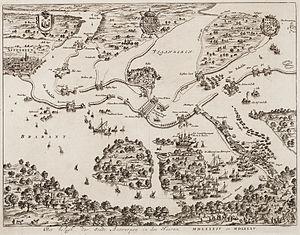
La Ligne de défense d'Anvers est un système de fortifications autour d'Anvers en Belgique, composée de deux ceintures de forts. Les fortifications ont été construites entre 1859 et 1914. Ensemble, elles forment un anneau de 95 km de circonférence autour d'Anvers.